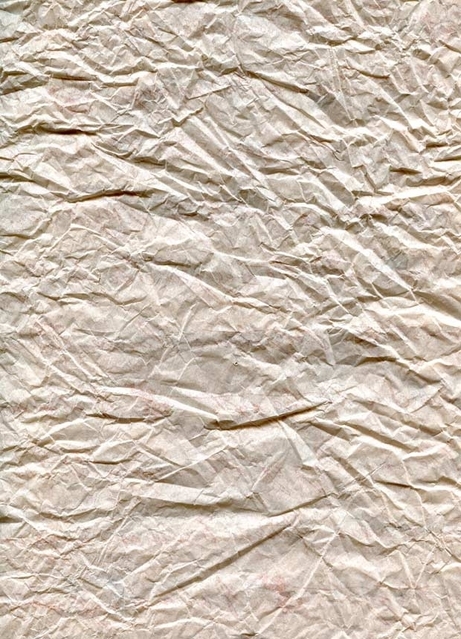
Texture: wrinkled